Socrates Jones: Pro Philosopher

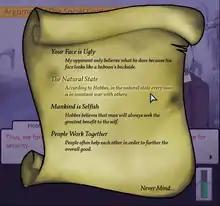

French review site "Gamesidestory" called "Socrates Jones" a gem, commending the game's original concept and philosophical content, and praising its "eloquent" conclusion. "Gamesidestory" criticized the game's shortness, stating that the seven debates included in the game are not enough. Matt Kodner of "The Gameological Society" was less positive about the game, stating that "much of the game boils down to you responding with, 'Nope, you’re wrong, and here's why'". Kodner described the game as a "novel introduction to philosophy" but said "it never goes beyond that". He also said noted that the game lovingly borrows from "Ace Attorney" and captures the original's sense of humor. IndieGames.com said the game teaches players how to argue and would satiate intelligent players' need to "poke holes in everyone's arguments". The title encouraged game designer Samuel Garcia to ponder the nature of God and morality due to the Euthyphro round, which asks, “Is what is morally good (holy) commanded by a god because it is morally good (holy), or is it morally good because it is commanded by a god?”.